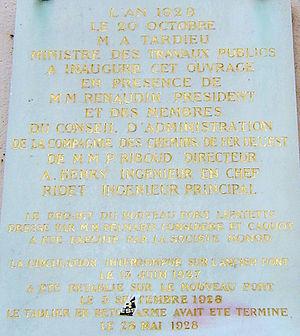
Paris - Pont La Fayette - Plaque commémorative
Le pont La Fayette est un pont de Paris qui permet le franchissement des voies ferrées de la gare de l'Est par la rue La Fayette.